Södertälje

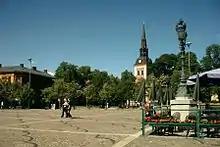
Church of Ragnhild of Tälje at Stortorget

The Central Railway Station is situated behind the City Hotel. It is one of few Swedish railway stations with two station houses. The first building is entirely in brick, and was designed in 1860 by Adolf W. Edelsvärd. The yellow station building was added in the 1910s and was designed by Folke Zettervall. Today, only the yellow building is used for ticket sales. The older station house is occupied by a bar, café and convenience store. The open square between the two station houses, the bus station and the railway tracks is called Stationsplan.